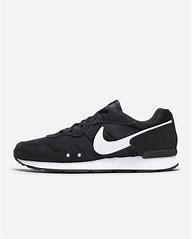
Brand: Nike
Model: Venture Runner